First Battle of Amman

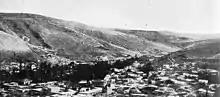
Amman. Hill 3039 in the background

Before daybreak every effort was made to strengthen the positions won on Hill 3039; trenches could not be dug in the solid rock but sangers were built up as high as possible. The New Zealand 16th Company of the Imperial Camel Corps Brigade occupied the exposed third position but after daybreak this proved untenable. Ottoman artillery fire had begun at 05:00 and the lack of deep trenches on Hill 3039 was at once felt. The stone sangers, effective enough against rifle and machine gun fire, intensified the shell fire; shrapnel ricocheting in all directions and high explosive shells hurled and broadcast the rocky material. The one-hour bombardment caused many casualties; as soon as it was over the surviving New Zealand Camel Company troops in the forward position were withdrawn to join their battalion on the right leaving a post of ten men with two Lewis guns.